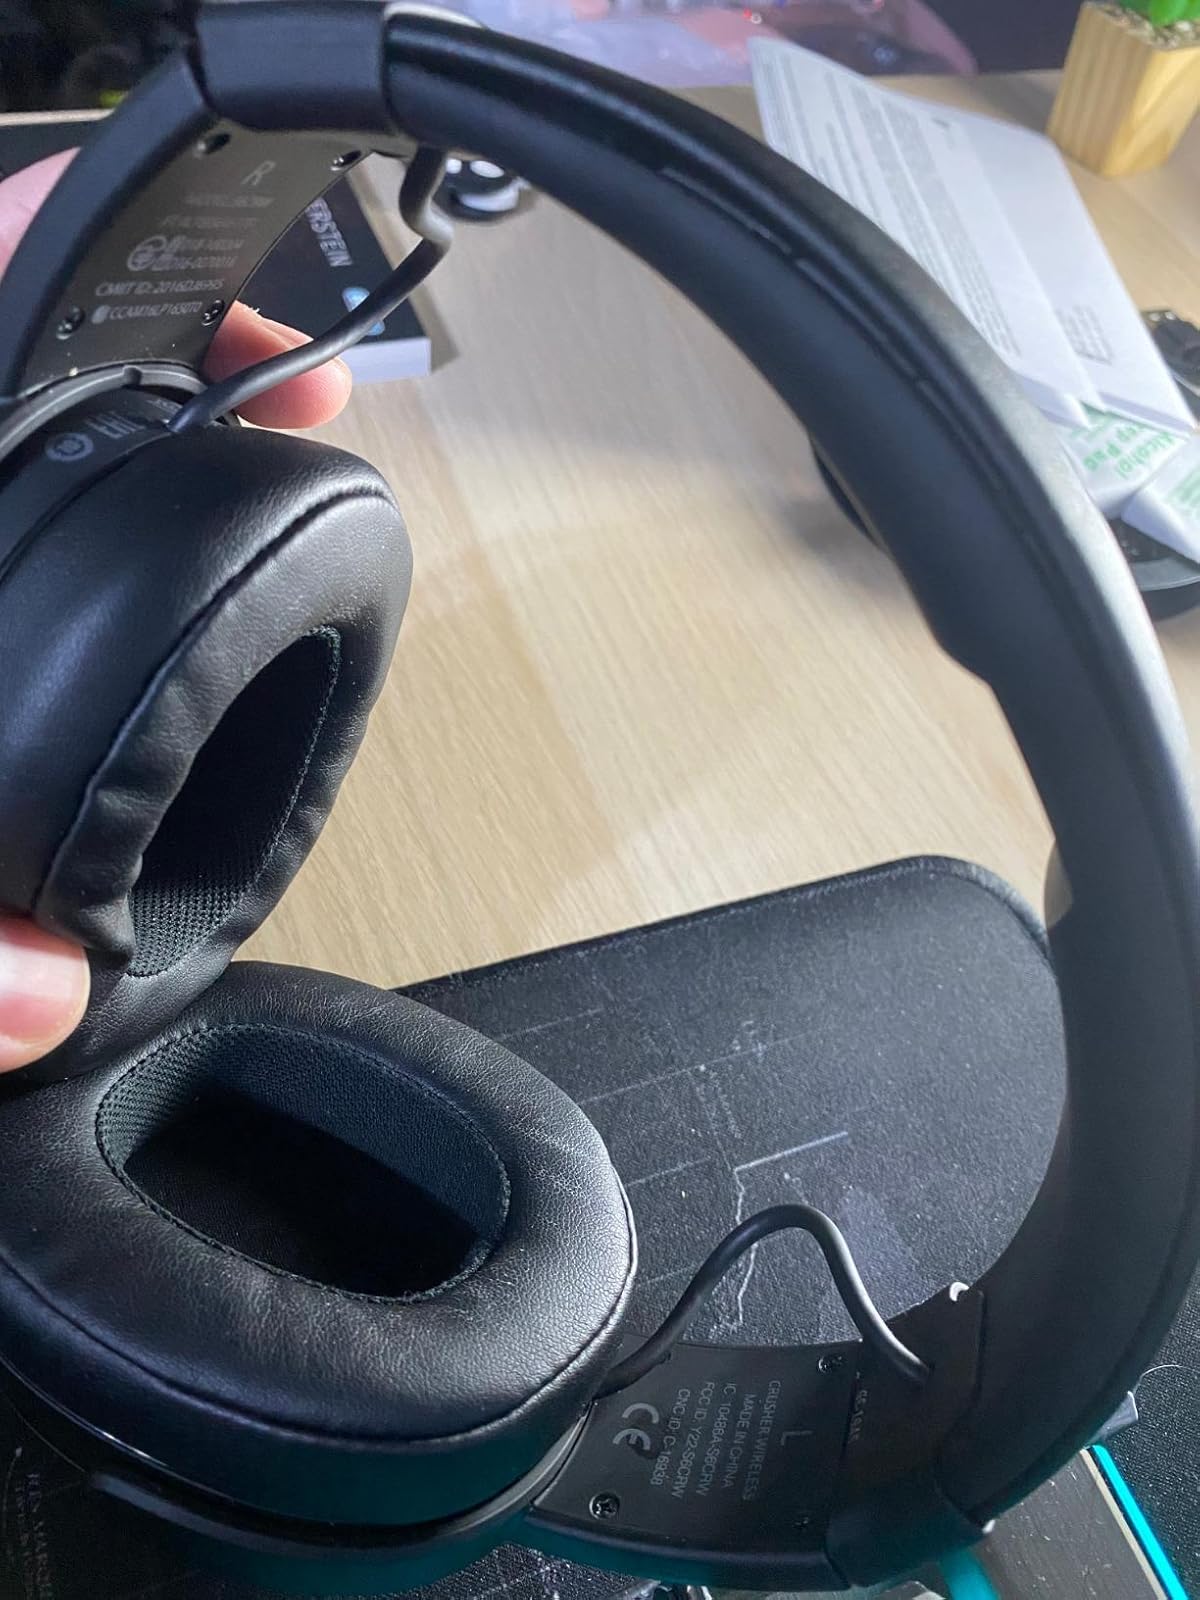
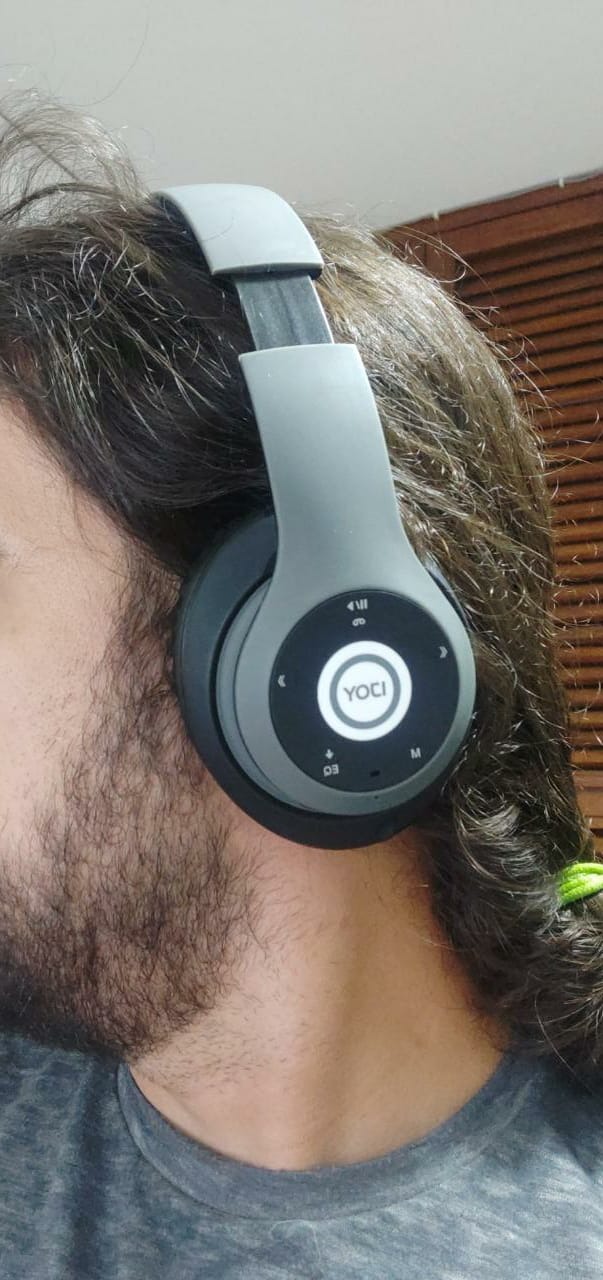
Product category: headphones
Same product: no